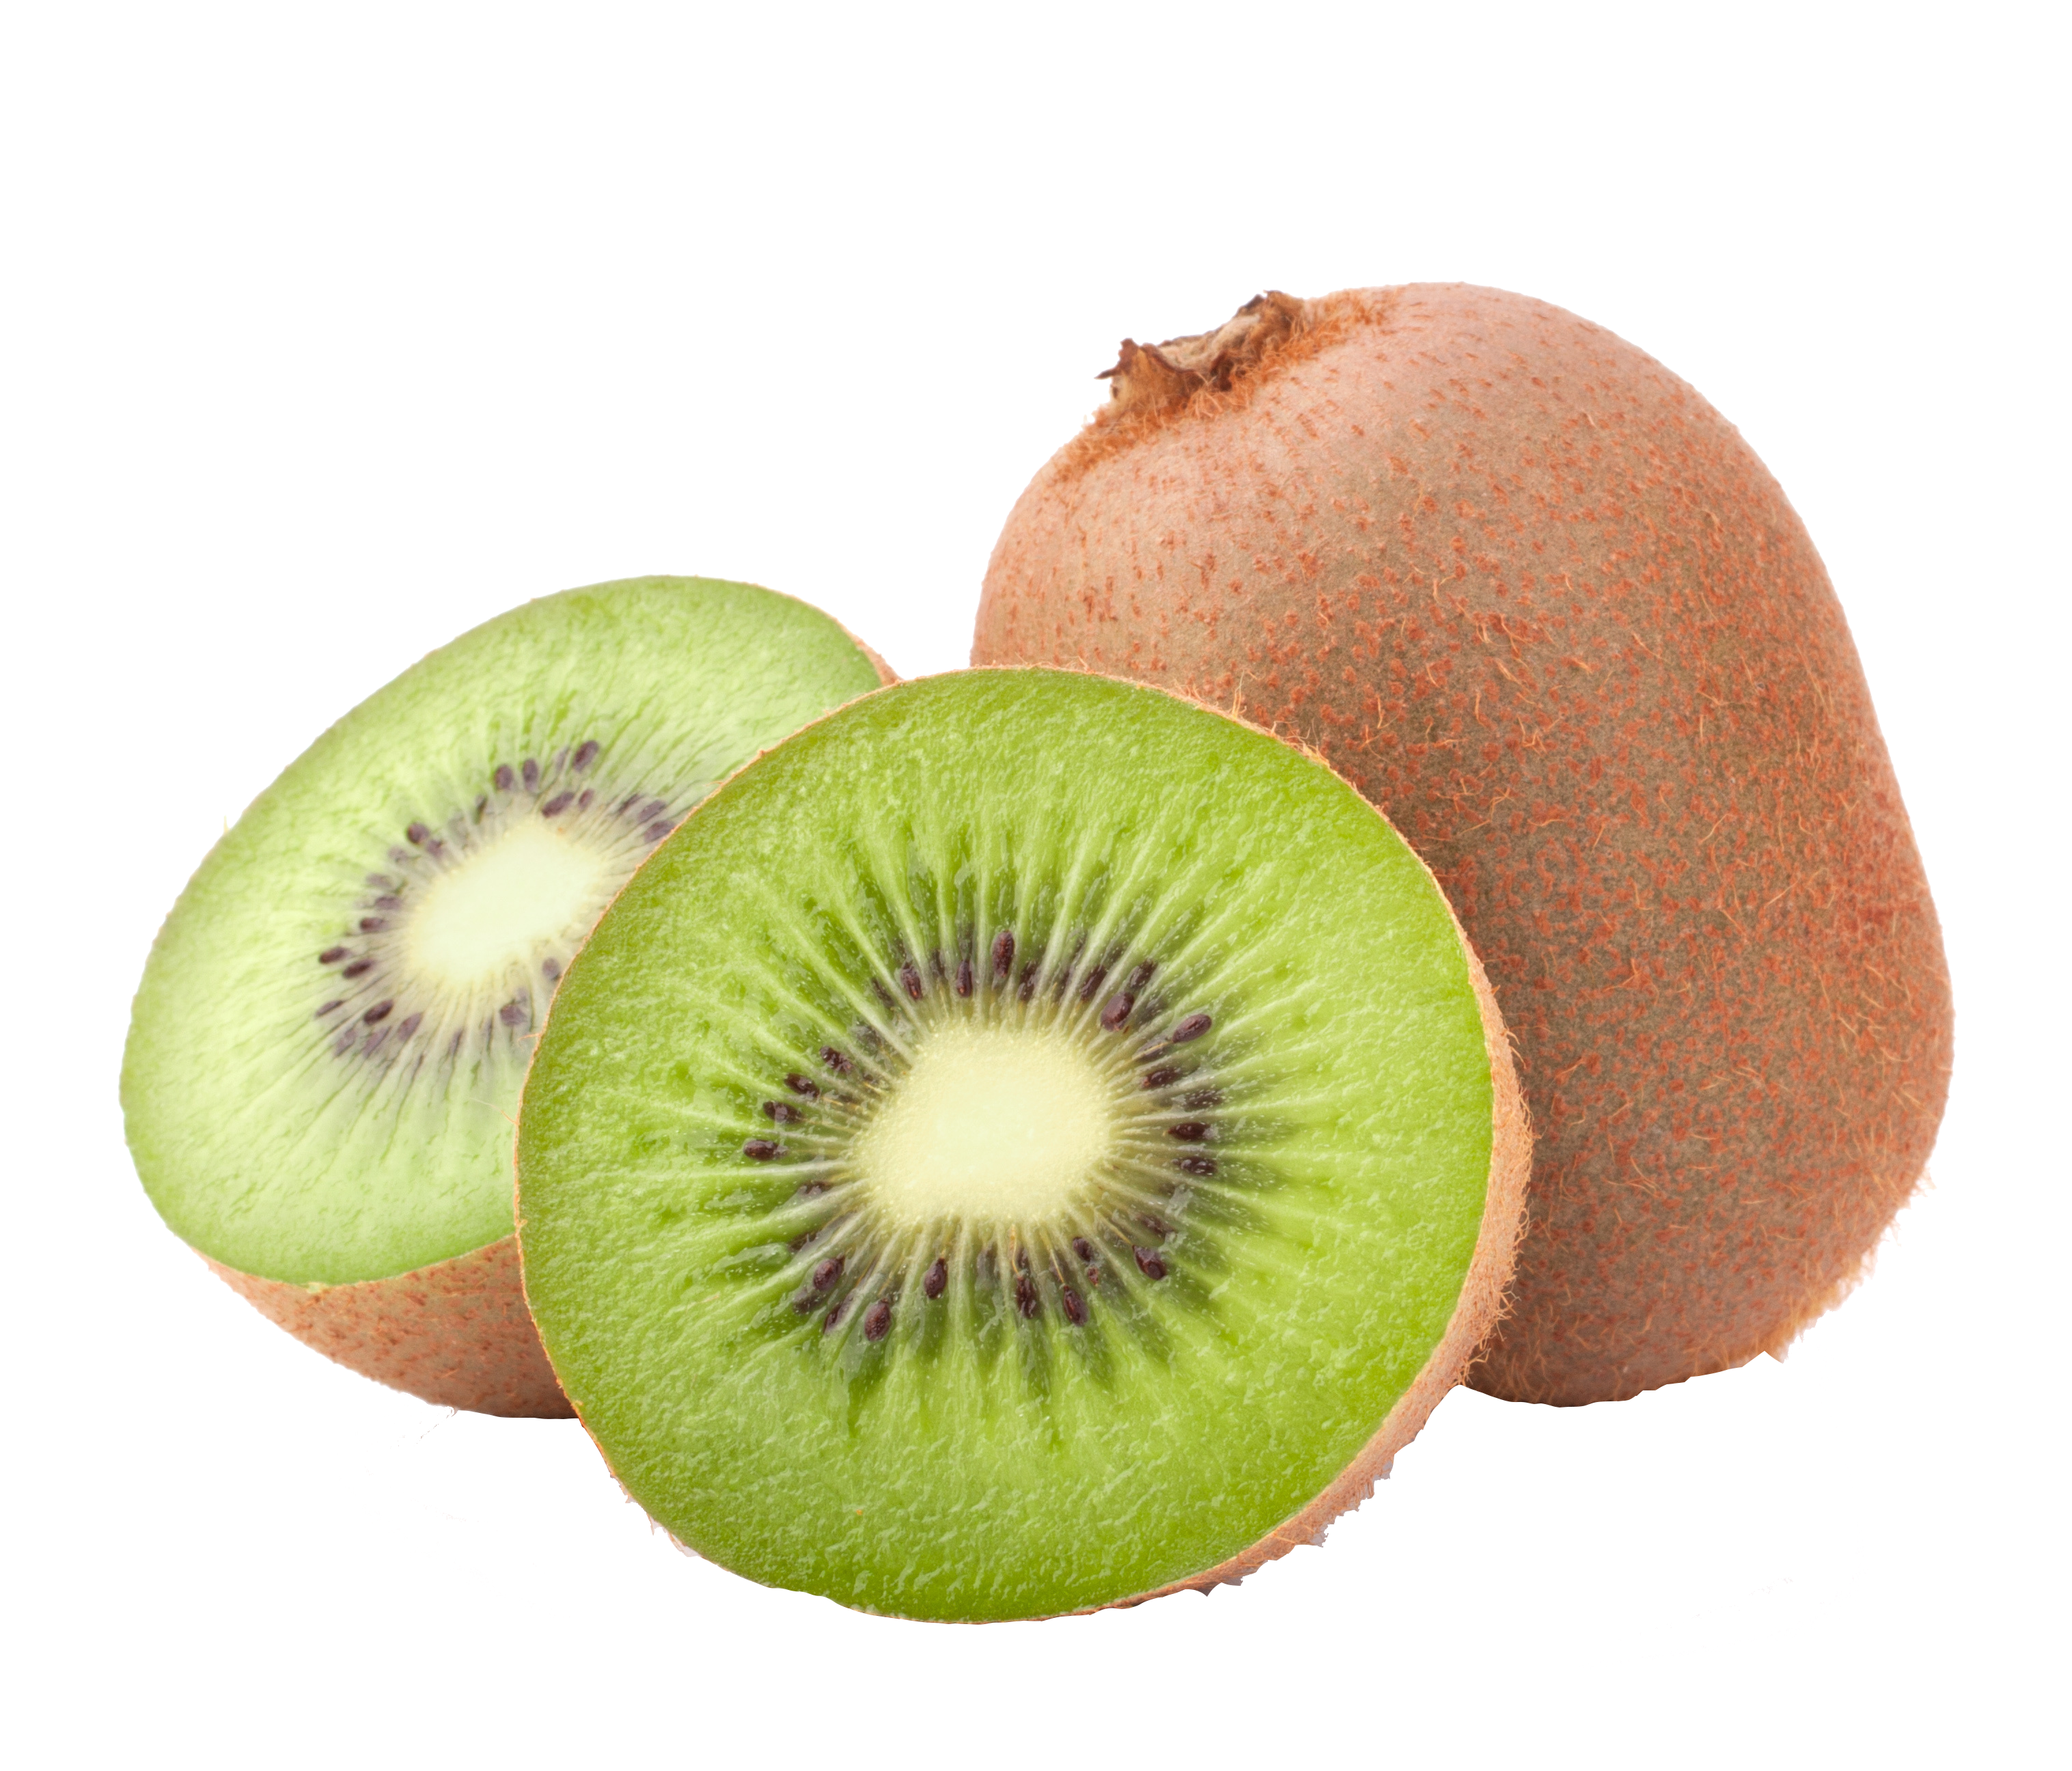
Label: Kiwi